The Two Mrs. Carrolls

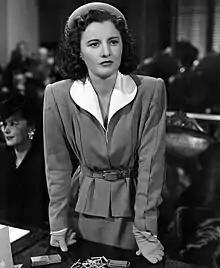
Barbara Stanwyck (seen here in 1942) was a good friend of director Peter Godfrey

"The Two Mrs. Carrolls" was significantly altered for the film. In the play, the first Mrs. Carroll is not murdered in the first act, but, rather, lives (off-stage) until the third act, and telephones Sally to warn her that Geoffrey is attempting to poison her. This provides a major shock to the audience, which had no reason to suspect Geoffrey. In the screenplay, the first Mrs. Carroll dies (off-screen) minutes into the film, and suspense replaces shock, as Sally slowly begins to suspect her husband of murder. William Faulkner worked on an early treatment of the play.